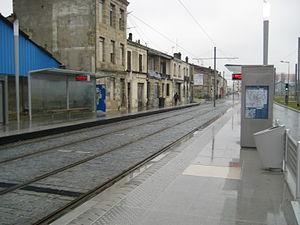
Station Rue Achard sur le Tramway de Bordeaux